2008 Canadian Grand Prix

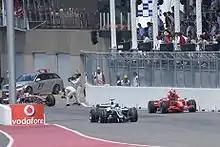
In the aftermath of the collision, Kimi Räikkönen and Hamilton retired from the race, whilst Nico Rosberg continued with a broken front wing.

Räikkönen came to a stop at the end of the pit lane as the exit was closed, with the red indicator light on. Räikkönen was alongside Kubica at the end of the pit lane when Hamilton sped towards them not noticing the red light at first. Hamilton slid into the back of Räikkönen's car, with Nico Rosberg further hitting the back of Hamilton. Both Hamilton and Räikkönen retired from the race, each leaving their vehicles at the exit of the pitlane. Rosberg continued the race, but stopped again for a new wing. Meanwhile, Massa had to make a second stop in the following lap, as his car had not been refuelled during his first stop due to technical problems. Hamilton later said that he saw the light too late and could not avoid hitting the Ferrari. It was Hamilton's only retirement of the 2008 season.